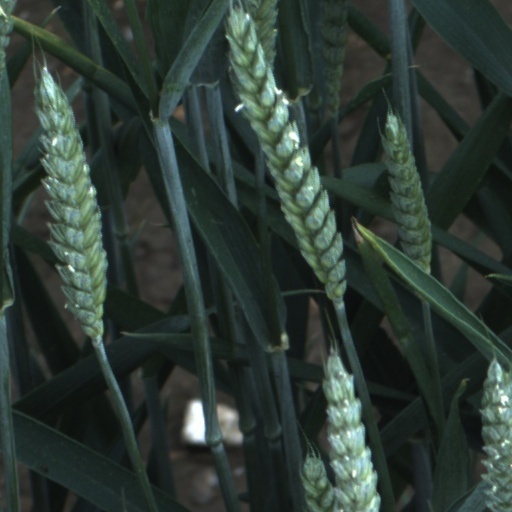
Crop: wheat